Carrara San Martino railway station

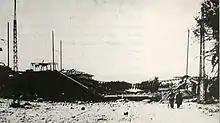
Tratta dei ponti di Anderlino abbattuta nel 1945

The building was inaugurated on 10 September 1866 with the opening of the Avenza-Carrara railway, 4.5 km long, by the Upper Italian Railways.